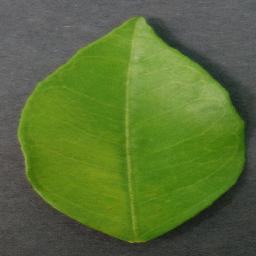
Label: Orange___Haunglongbing_(Citrus_greening)